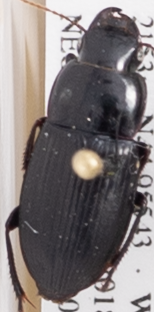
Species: Harpalus laticeps
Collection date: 2018-06-28
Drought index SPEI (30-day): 0.814
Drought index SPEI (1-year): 2.09
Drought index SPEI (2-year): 1.106